Mira River (Nova Scotia)

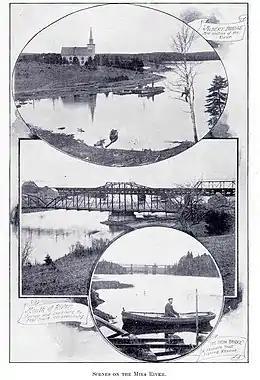
Scenes on the Mira River - 1903

The Mira River is a Canadian river located in eastern Cape Breton Island, Nova Scotia.